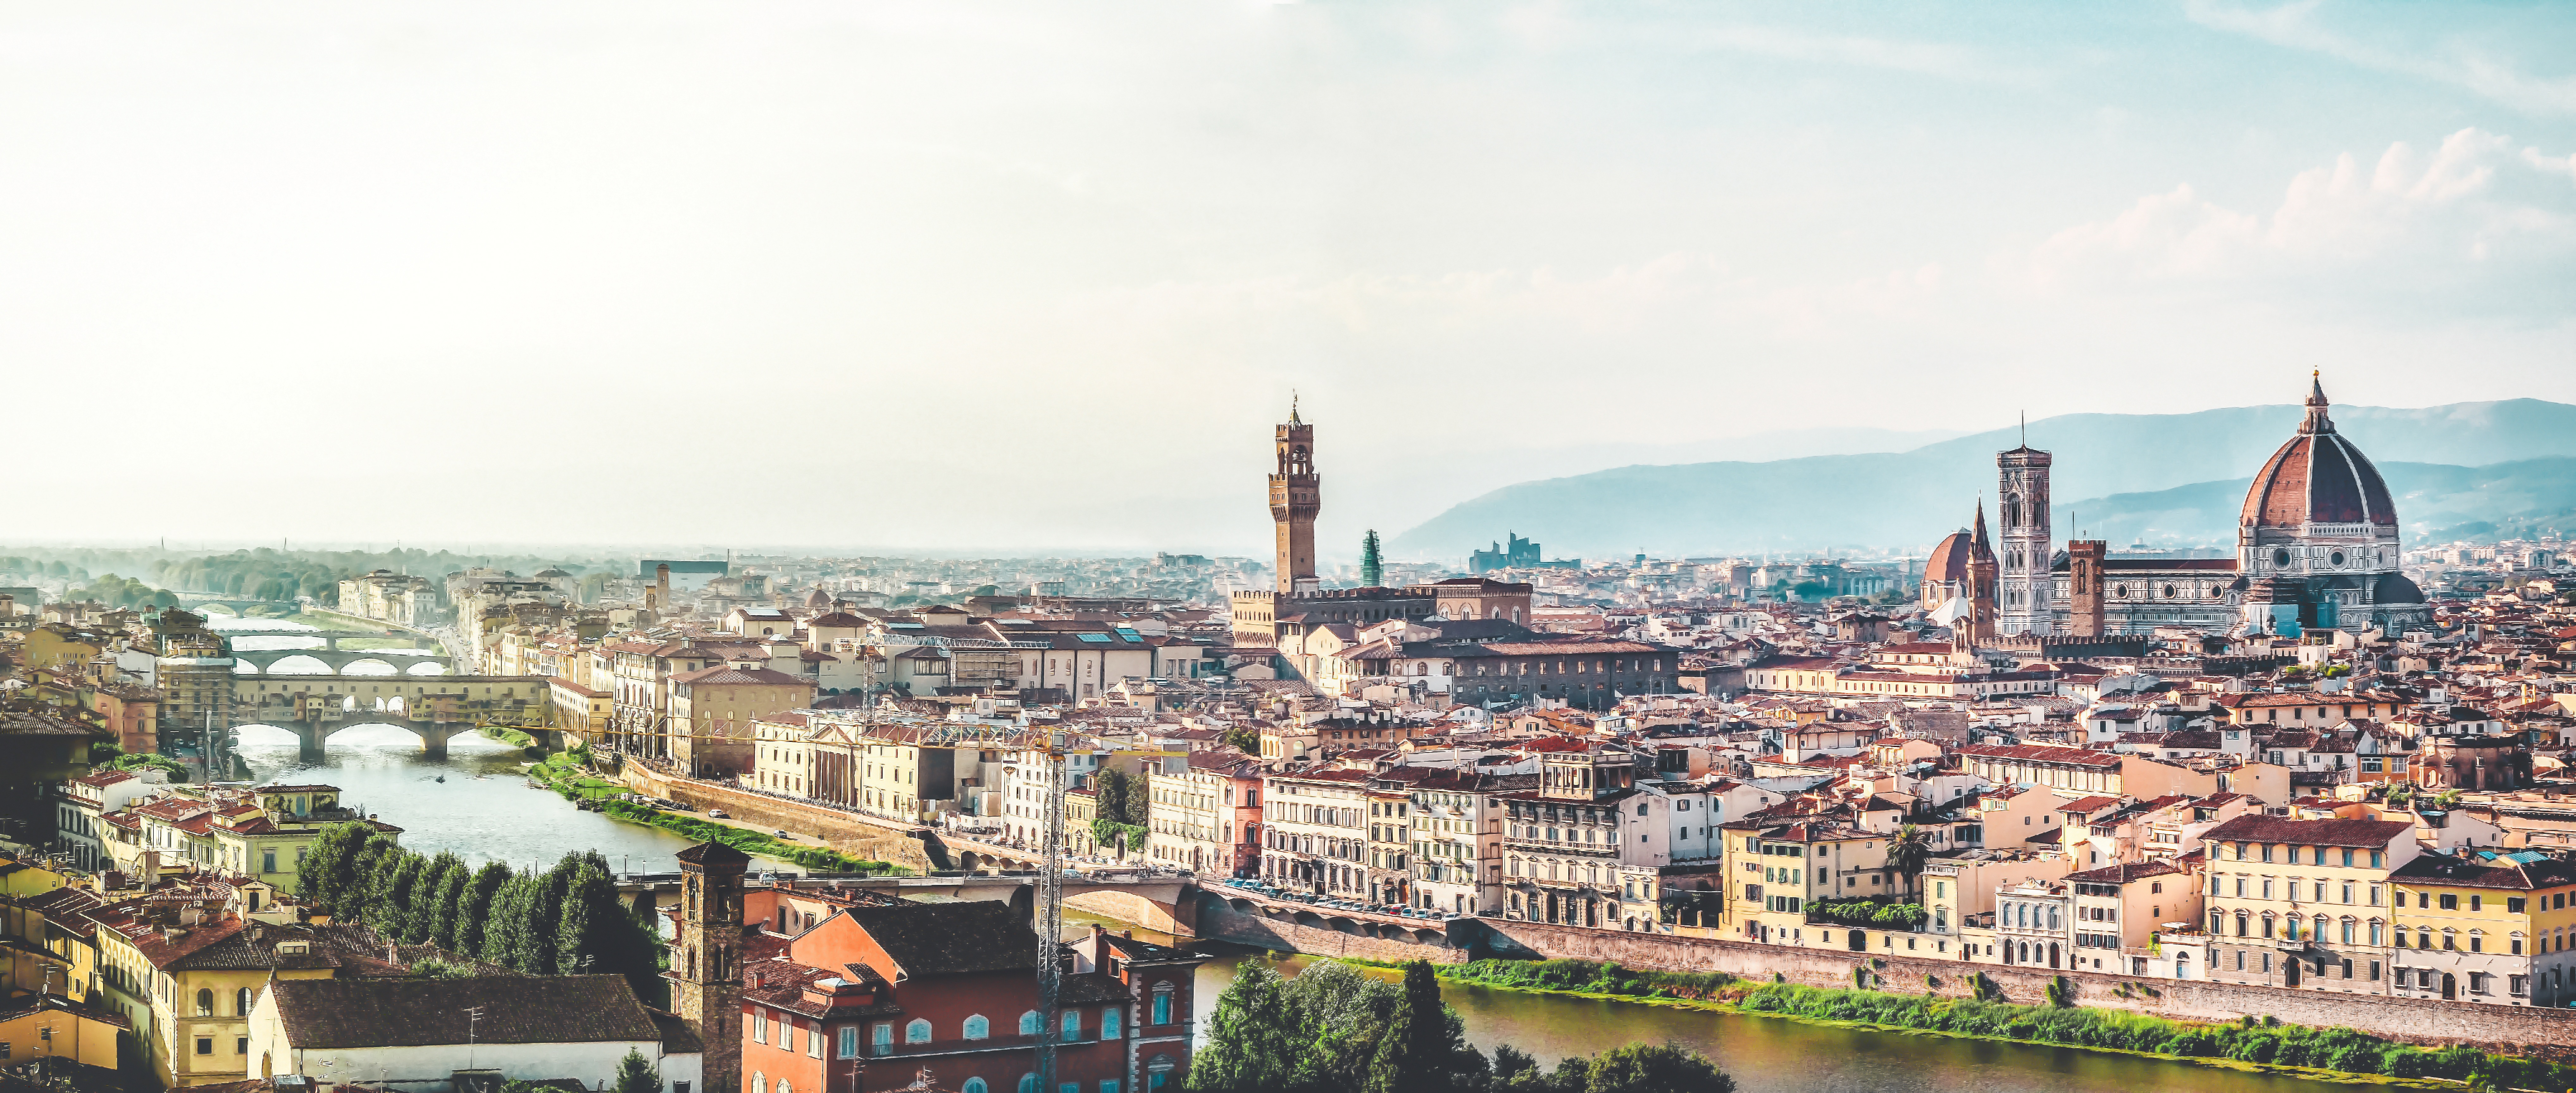
architecture, sky, sun, skyline, photography, town, building, city, skyscraper, cityscape, panorama, downtown, holiday, romantic, landmark, italy, tuscany, facade, church, cathedral, tourism, place of worship, artwork, places of interest, clouds, towers, renaissance, florence, dom, abendstimmung, metropolis, firenze, arno river, historic site, human settlement